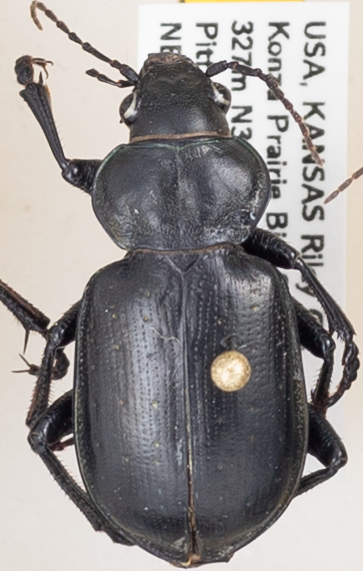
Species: Calosoma affine
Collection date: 2018-08-16
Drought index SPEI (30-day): -0.608
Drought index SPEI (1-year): -2.09
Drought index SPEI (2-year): -1.45